Seattle Academy of Arts and Sciences

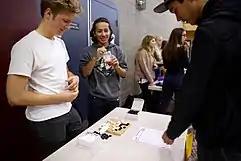
SAAS Club Fair

Seattle Academy has many student-run clubs and academic teams facilitated by faculty members. Notable teams include: